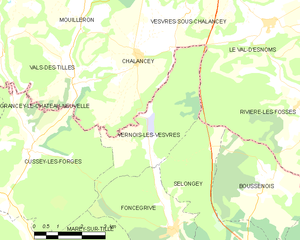
Vernois-lès-Vesvres est une commune française située dans le département de la Côte-d'Or en région Bourgogne-Franche-Comté.